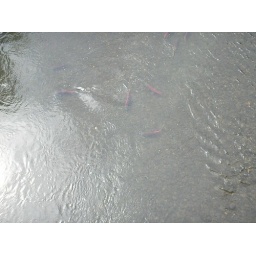
Red Salmon in the river swimming upstream